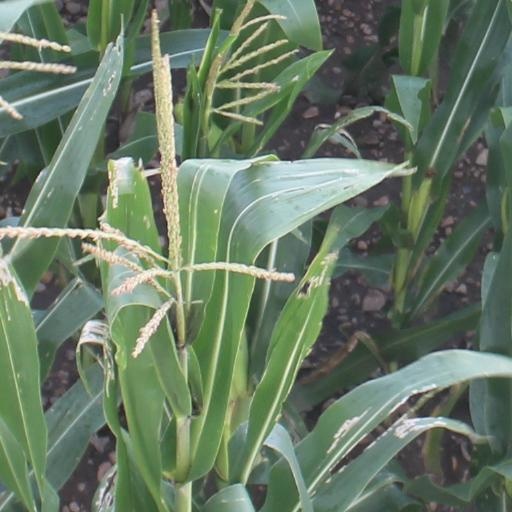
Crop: maize; corn